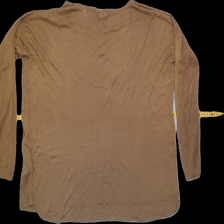
View: back
Type: Shirt
Category: Ladies
Brand: H&M
Colors: Brown
Material: 56%acryl 44%cotton
Size: S
Trend: No trend
Stains: No
Price range: <50
Recommended usage: Reuse